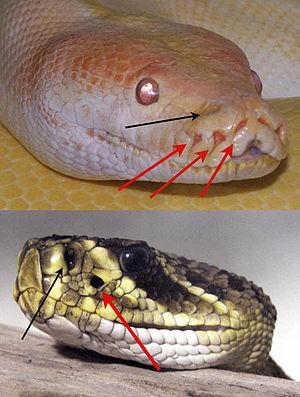
Les fossettes sensorielles, ou fossettes thermosensibles, ou fossettes loréales sont des organes sensoriels permettant à certains serpents de détecter le rayonnement infrarouge émis par leur proie.
Les serpents, formant le sous-ordre des Serpentes, sont des reptiles carnivores au corps très allongé et dépourvus de membres apparents. Comme tous les squamates, ce sont des vertébrés amniotes caractérisés par un tégument recouvert d'écailles, imbriquées les unes sur les autres et protégées par une couche cornée épaisse, et par une thermorégulation assurée par trois mécanismes, l'ectothermie, la poïkilothermie et le bradymétabolisme. Ils sont aussi appelés plus rarement Ophidiens.